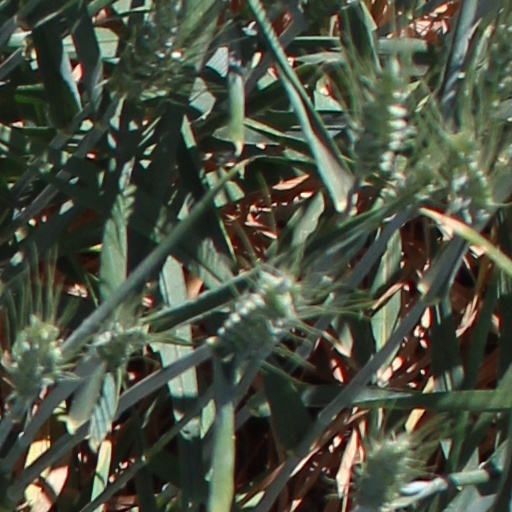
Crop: wheat